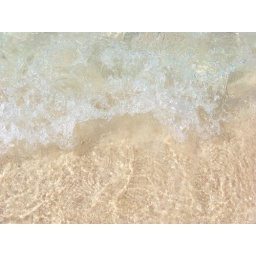
The water is SOOOO clear! This is a wave coming in on the beach